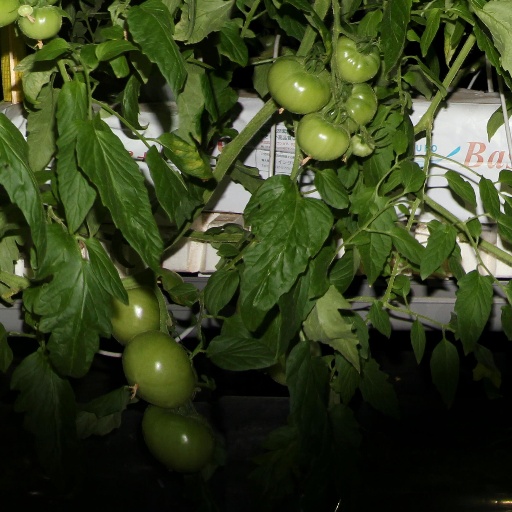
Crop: tomato